Huey Morgan

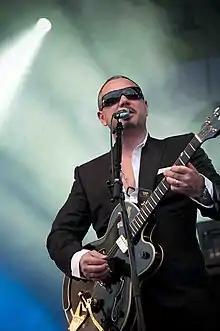
Morgan with the Fun Lovin' Criminals at Tilburg, Netherlands, June 2011

Hugh Thomas Diaz Morgan (born 7 August 1968) is an American musician best known as the former frontman of rock/hip hop band Fun Lovin' Criminals. Morgan performs both vocals and guitar and combines rock, hip hop, jazz, reggae, and funk influences in his music. He is also a presenter for BBC Radio and has made film and TV appearances.